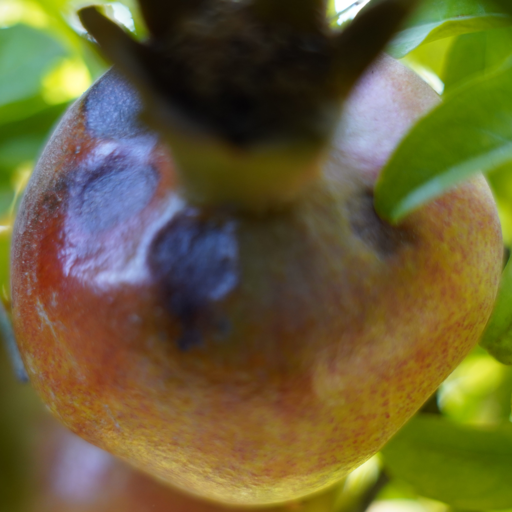
Label: Colletotrichum spp